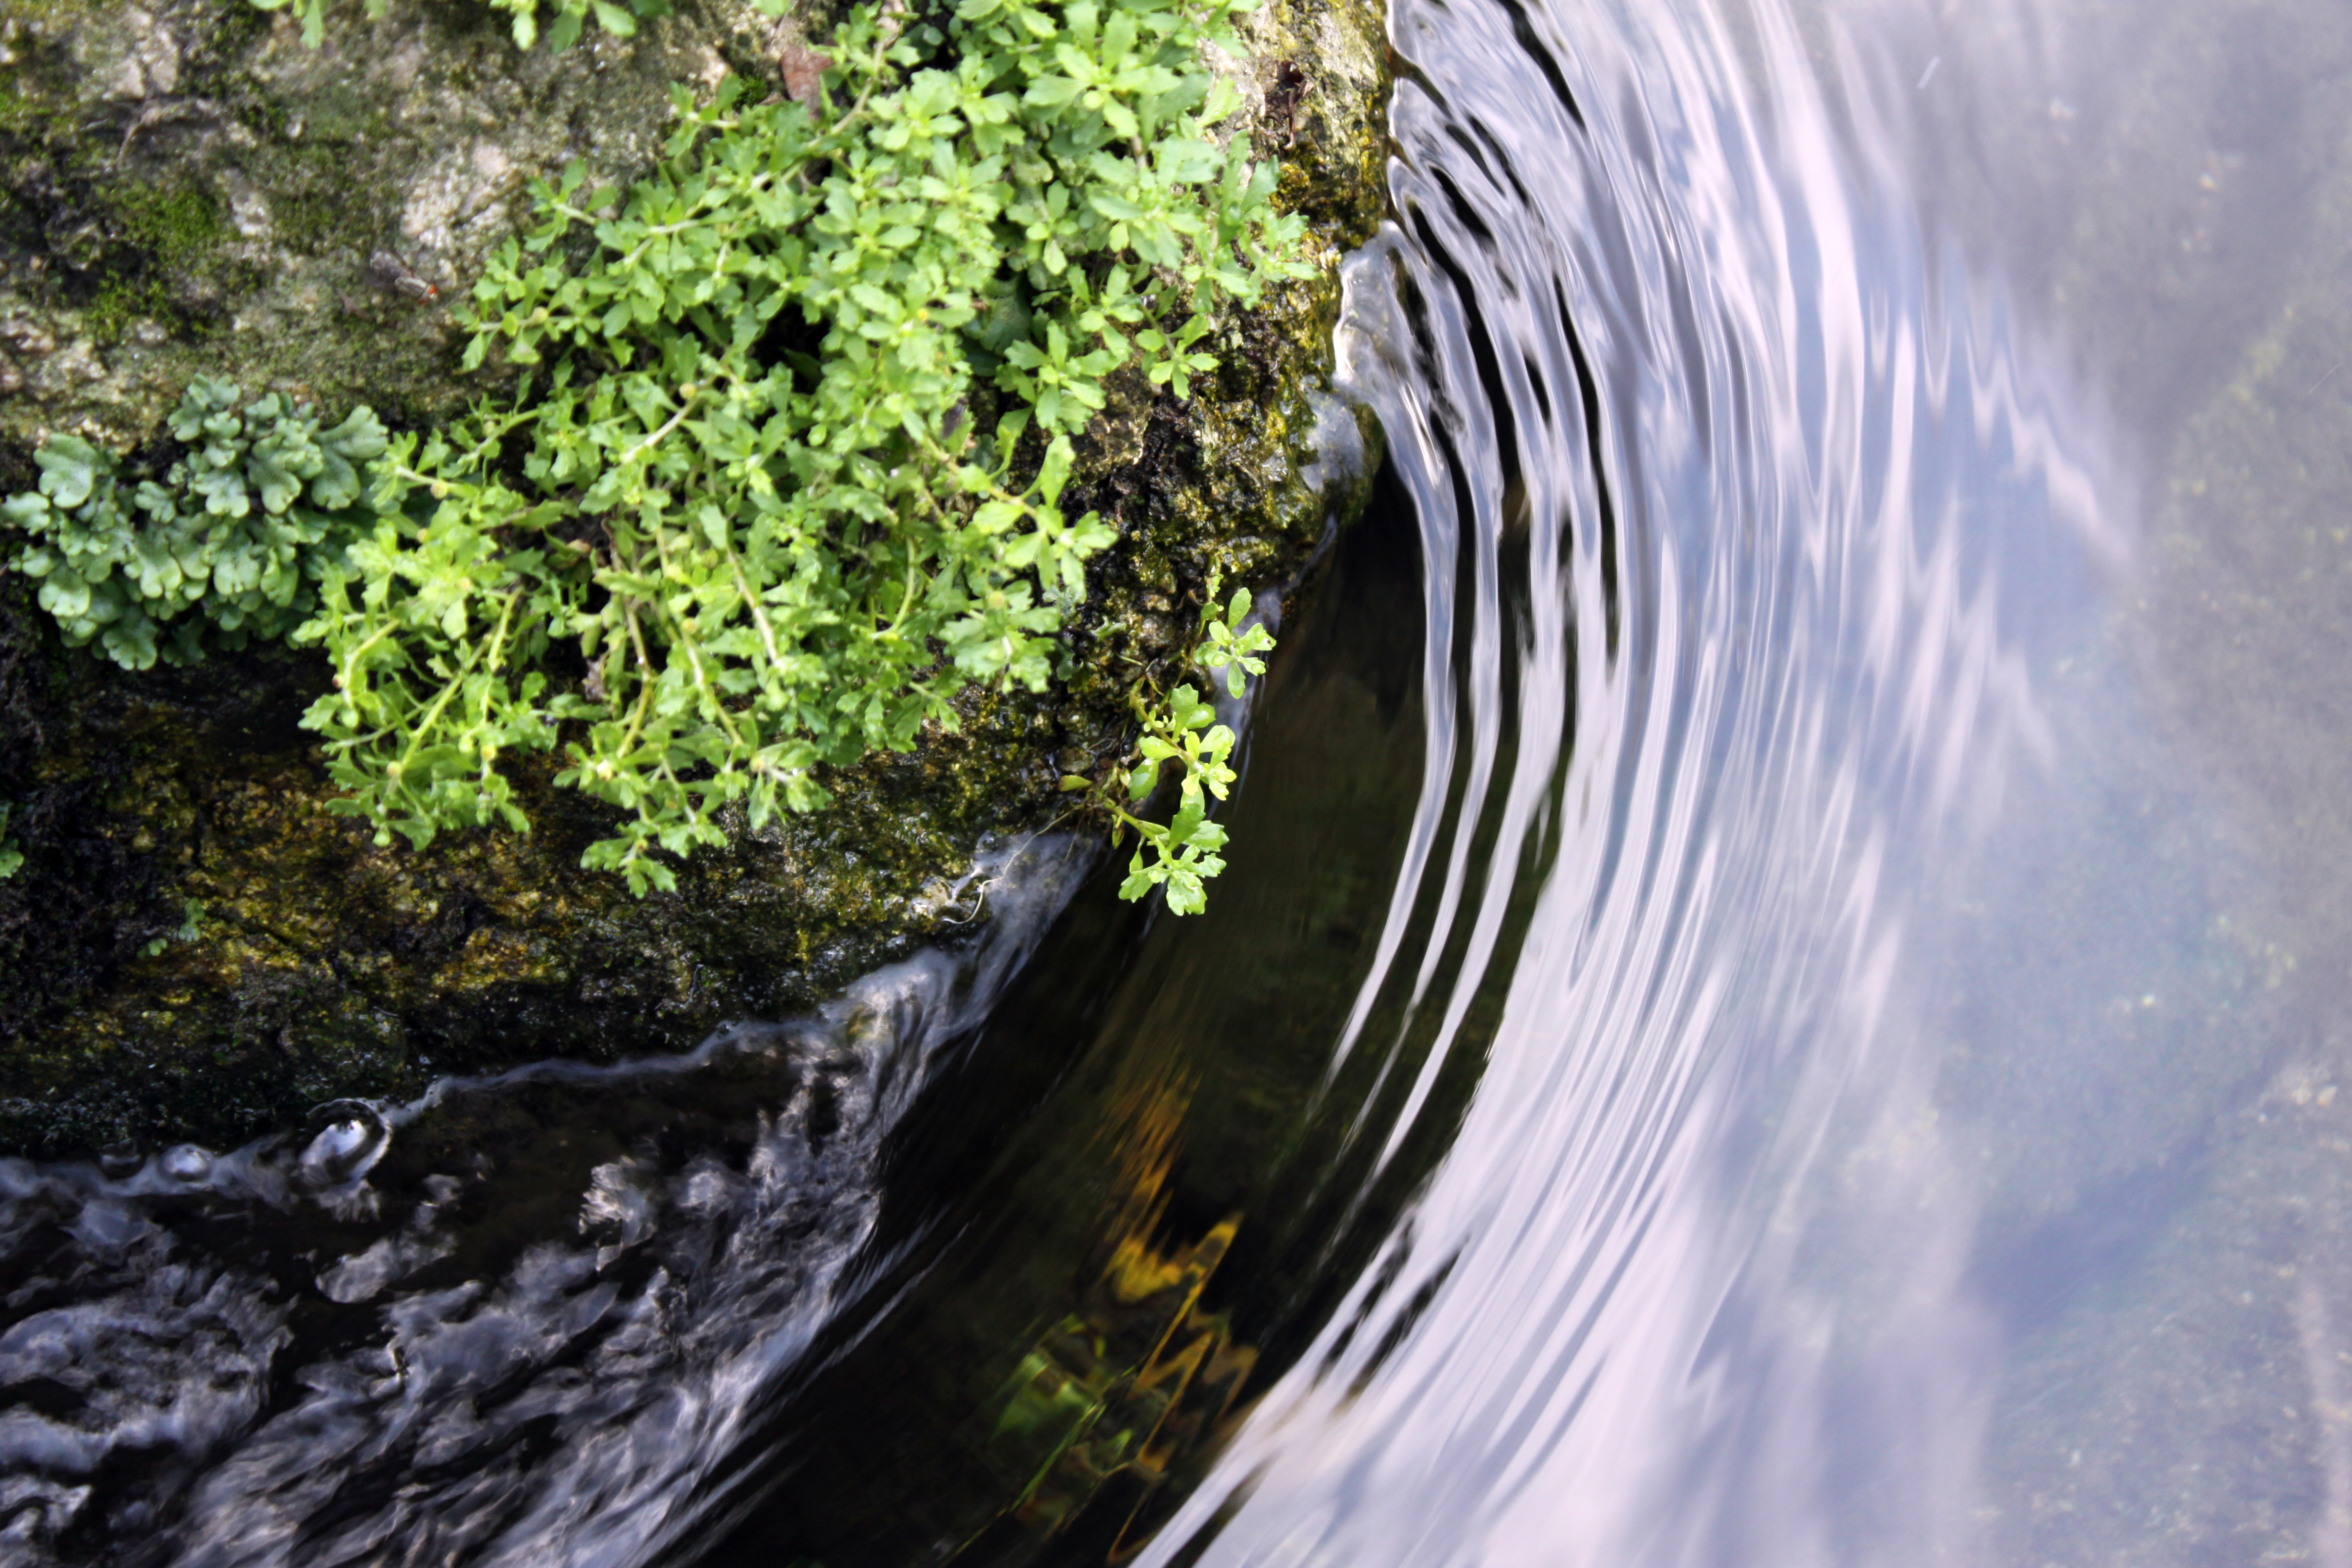
water, rock, river, stream, water resources, nature, watercourse, vegetation, green, nature reserve, tree, waterfall, plant, state park, landscape, rapid, formation, moss, forest, wave, national park, lake, water feature